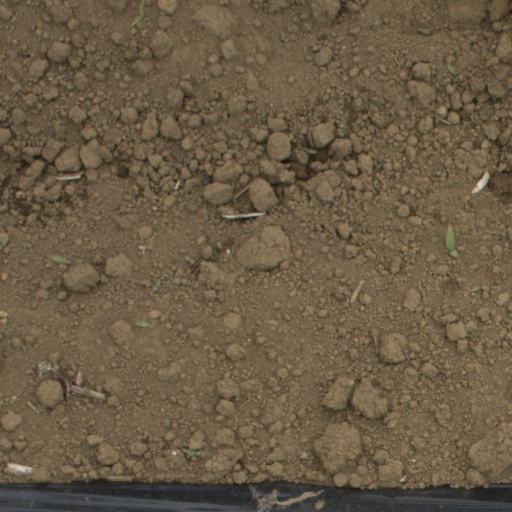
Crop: Jerusalem artichoke